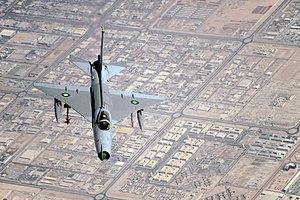
L’offensive d’Orakzai et de Kurram désigne les opérations militaires aériennes et terrestres actuellement menées par l'armée pakistanaise dans l'agence d'Orakzai et l'agence de Kurram depuis le 23 mars 2010 dans le cadre du conflit armé du Nord-Ouest du Pakistan. L'armée combat des groupes islamistes armés opposés au gouvernement, dont le principal est le Tehrik-e-Taliban Pakistan, ainsi que de nombreux autres groupes armés, parfois étrangers, combattant dans les régions tribales du Pakistan.